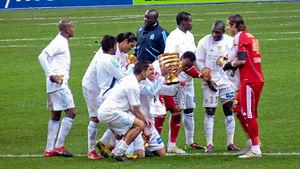
L'Olympique de Marseille a participé à toutes les éditions de la Coupe de la Ligue.
La Coupe de la Ligue de football 2009-2010 est la 16ᵉ édition de la Coupe de la Ligue de football française, organisée par la Ligue de football professionnel. Les premiers tours préliminaires se sont disputés de juillet à septembre, la phase finale, de janvier à mars.
La saison 2009-2010 de l'Olympique de Marseille est la soixante-et-unième saison du club marseillais en championnat de France de Ligue 1, l'élite du football français. Cette saison marque la fin d'une période de dix-sept ans sans titre majeur, l'OM remportant son neuvième titre de champion de France professionnel ainsi que sa première Coupe de la Ligue.